University of Chicago Settlement

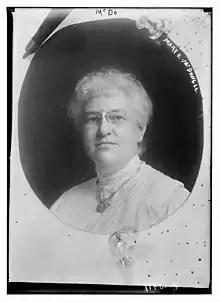
Mary McDowell

A meeting was held by the Christian Union on one of the Sunday evenings in December, 1893, for the purpose of raising funds, at which addresses were made by Professor James Laurence Laughlin and Jane Addams. Five rooms were rented January 1, 1894, and the work began. There were five residents from the university the first year, and ten other workers, students and professors. McDowell was one of the residents the first year, 1894; became the very efficient Head Resident, and was still guiding the work of the Settlement at the close of the university's first quarter-century. McDowell's name appeared regularly in the list of the Staff of Administration and Instruction and in 1903, she was made a special instructor in sociology.